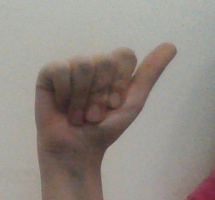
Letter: dhad